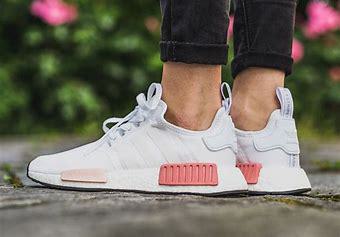
Brand: Adidas
Model: NMD_R1